Gluringen railway station

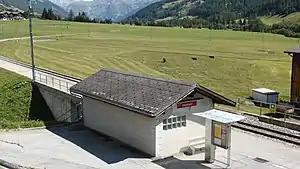
The station building in 2018

Gluringen railway station, is a railway station in the locality of Reckingen-Gluringen, within the municipality of Goms, in the Swiss canton of Valais. It is an intermediate stop and a request stop on the metre gauge Furka Oberalp line of the Matterhorn Gotthard Bahn and is served by local trains only.